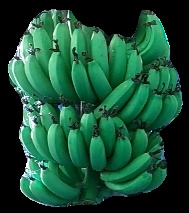
Variety: pachbale
Grade: grade1